The Golden Man (film)

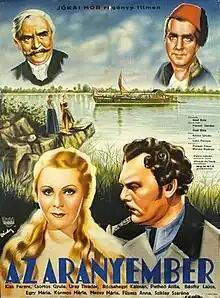

The Golden Man (Hungarian: Az aranyember) is a 1936 Hungarian historical drama film directed by Béla Gaál and starring Ferenc Kiss, Tivadar Uray and Gyula Csortos. The film is an adaptation of the 1872 novel "The Man with the Golden Touch" by Mór Jókai. It was shot at the Hunnia Studios in Budapest and on location around Budafok and the Romanian island of Ada Kaleh on the Danube. The film's sets were designed by the art director Márton Vincze.